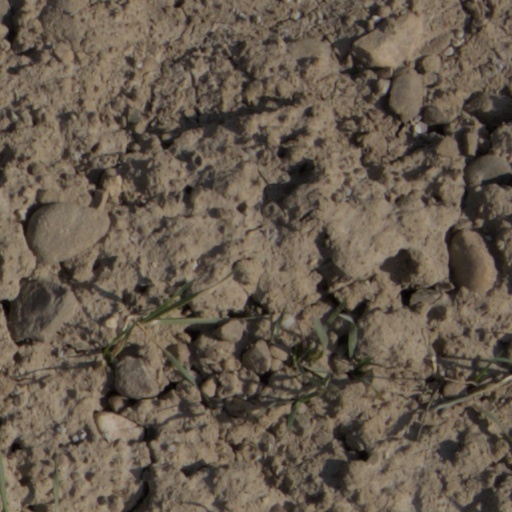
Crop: wheat